Ziv Shilon

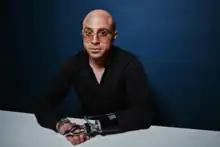

Ziv Shilon (Hebrew: זיו שילון; born May 10, 1988) is an Israeli entrepreneur, lecturer and social activist. He served as an officer in the Givati Brigade and was severely wounded on the Gaza Strip in 2012 where he lost his left hand in battle.